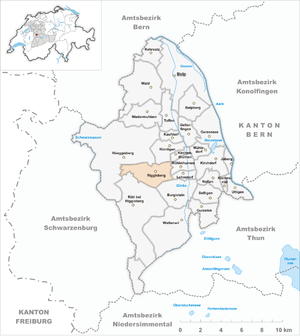
La Princess Augusta est un navire dont on connaît deux voyages de Rotterdam vers Philadelphie via Cowes dans l'île de Wight. Les passagers qu'il transporte, majoritairement de langue allemande, sont supposés venir du Palatinat et sont appelés « Palatines » par les autorités anglaises de la colonie de Pennsylvanie.